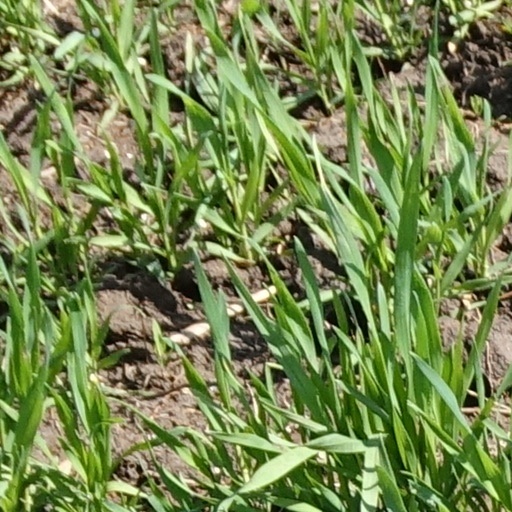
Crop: wheat